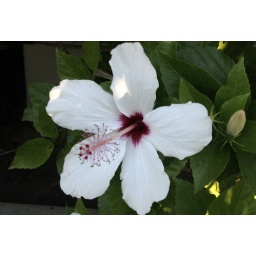
A flower found in the street